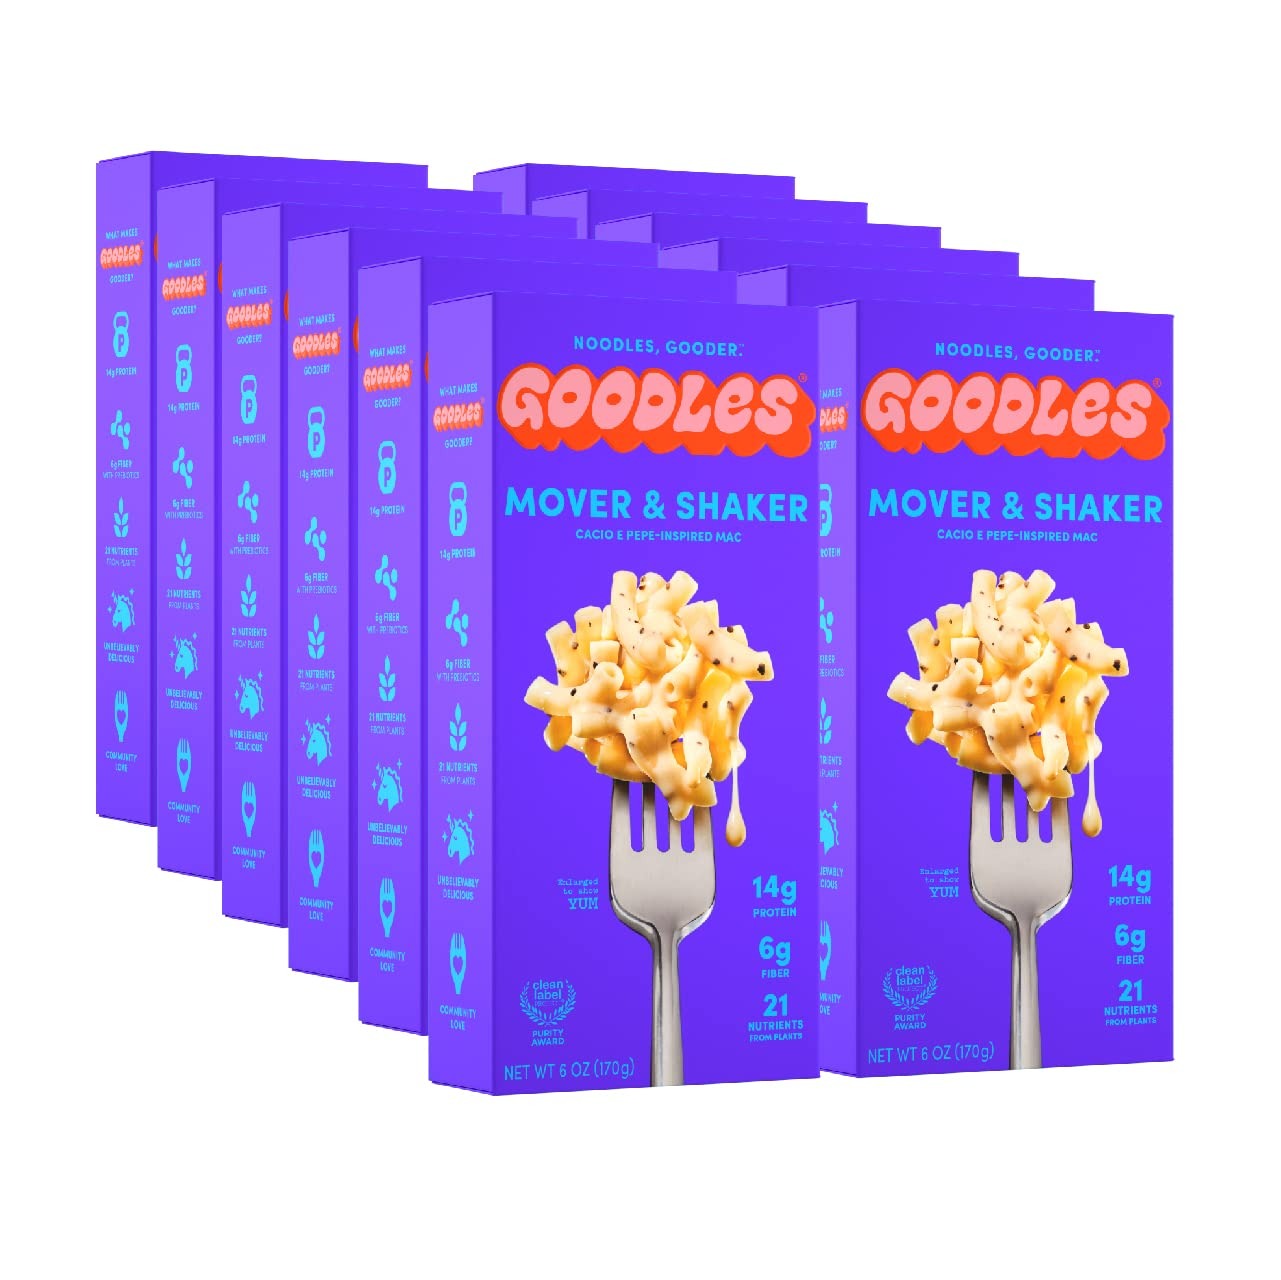
Item Name: Goodles Mover & Shaker Mac & Cheese 12 Pack, 6oz - 14g Protein, 6g Fiber with Prebiotics, 21 Nutrients and Made w/REAL Cheese! | Clean Label Certified
Bullet Point 1: MOVER & SHAKER: Take your taste buds on a pepper ride with our Mover & Shaker flavor of Goodles mac. Our cacio e pepe-inspired mac is savory, peppery-parmy, and always down for a gooder time.
Bullet Point 2: MAC'S BACK, BABY: We're noodles, gooder. With REAL cheese, non-GMO ingredients, no artificial flavors or preservatives, we're not just another healthy noodle that claims to taste good.
Bullet Point 3: NUTRIENT-PACKED MAC: With 14g of Protein, 6g of Fiber, 21 Nutrients and Added Prebiotics, our Mac is unbelievably delicious. That's a whole lot of nutrition in one easy, ready-made meal.
Bullet Point 4: CLEAN LABEL CERTIFIED: After rigorous, independent testing of our products for over 400 different contaminants, Clean Label Project has determined that GOODLES mac & cheese meets their highest standard. We are the FIRST EVER boxed mac and cheese to receive Clean Label Certification. It doesn't get much gooder than that.
Bullet Point 5: LITTLE NOODLES, BIG MISSION: We strive to Make, Be and Do Gooder everywhere. Sure, we make a gooder mac, but we’re out to celebrate gooders of all kinds: little things with big impact, random acts of kindness and yes, tasty bowls of mac that makes us just feel…gooder.
Value: 12.0
Unit: Count

Price: 19.825